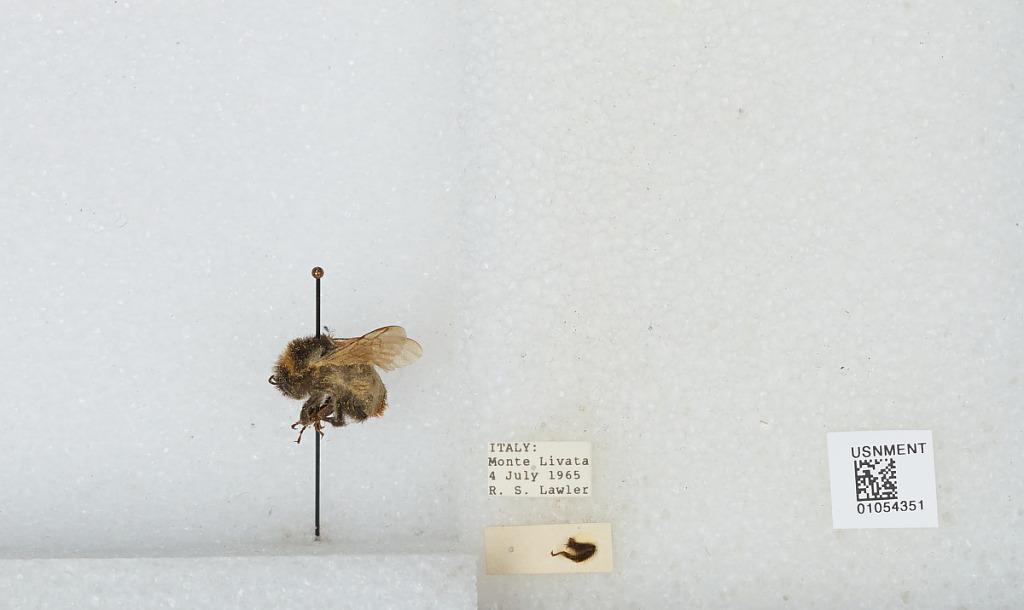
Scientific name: Bombus sp.
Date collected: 1965-7-4
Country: Italy
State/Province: Latium
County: Rome
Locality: Monte Livata